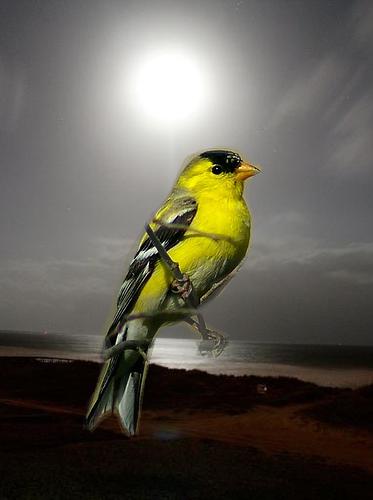
Bird species: American_Goldfinch
Bird type: landbird
Background: water